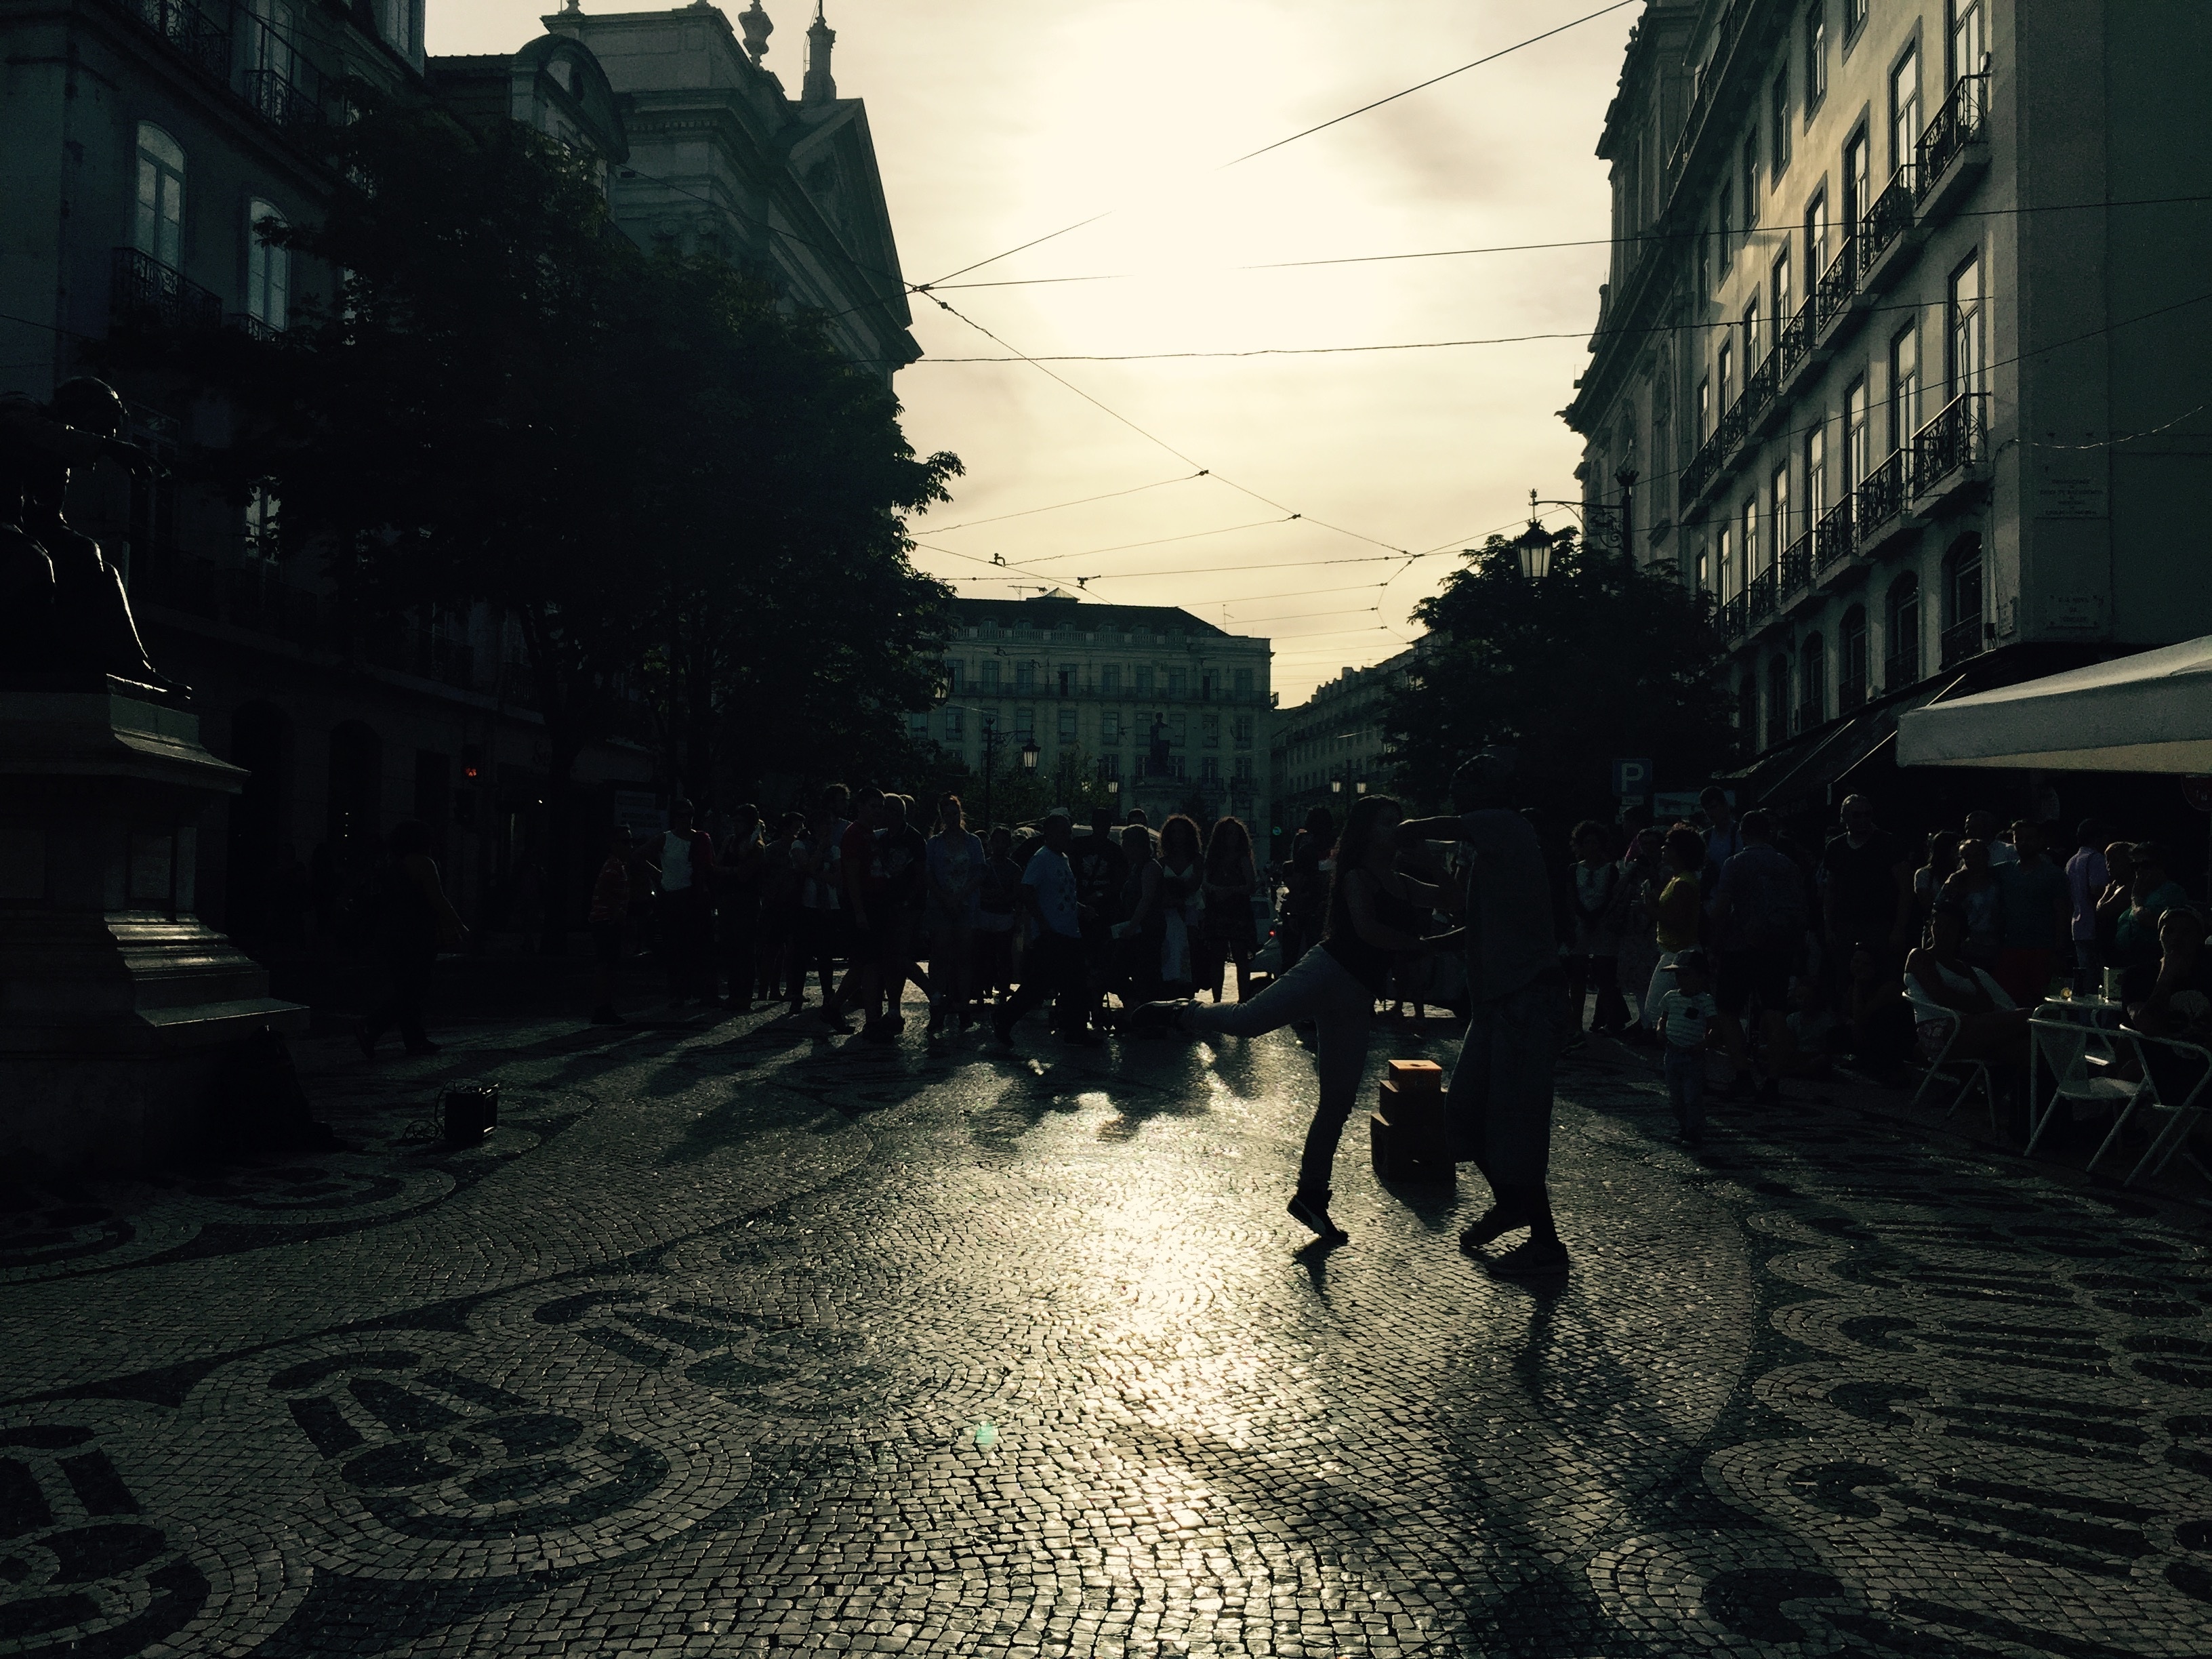
light, road, street, night, morning, alley, evening, shadow, darkness, black, infrastructure, snapshot, shape, urban area